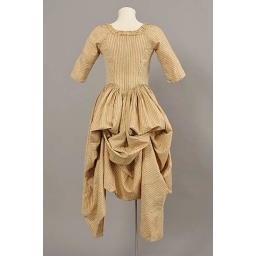
Cream silk with a striped design of tiny red and pink flowers, with closed bodice and overskirt in Irish polonaise style.